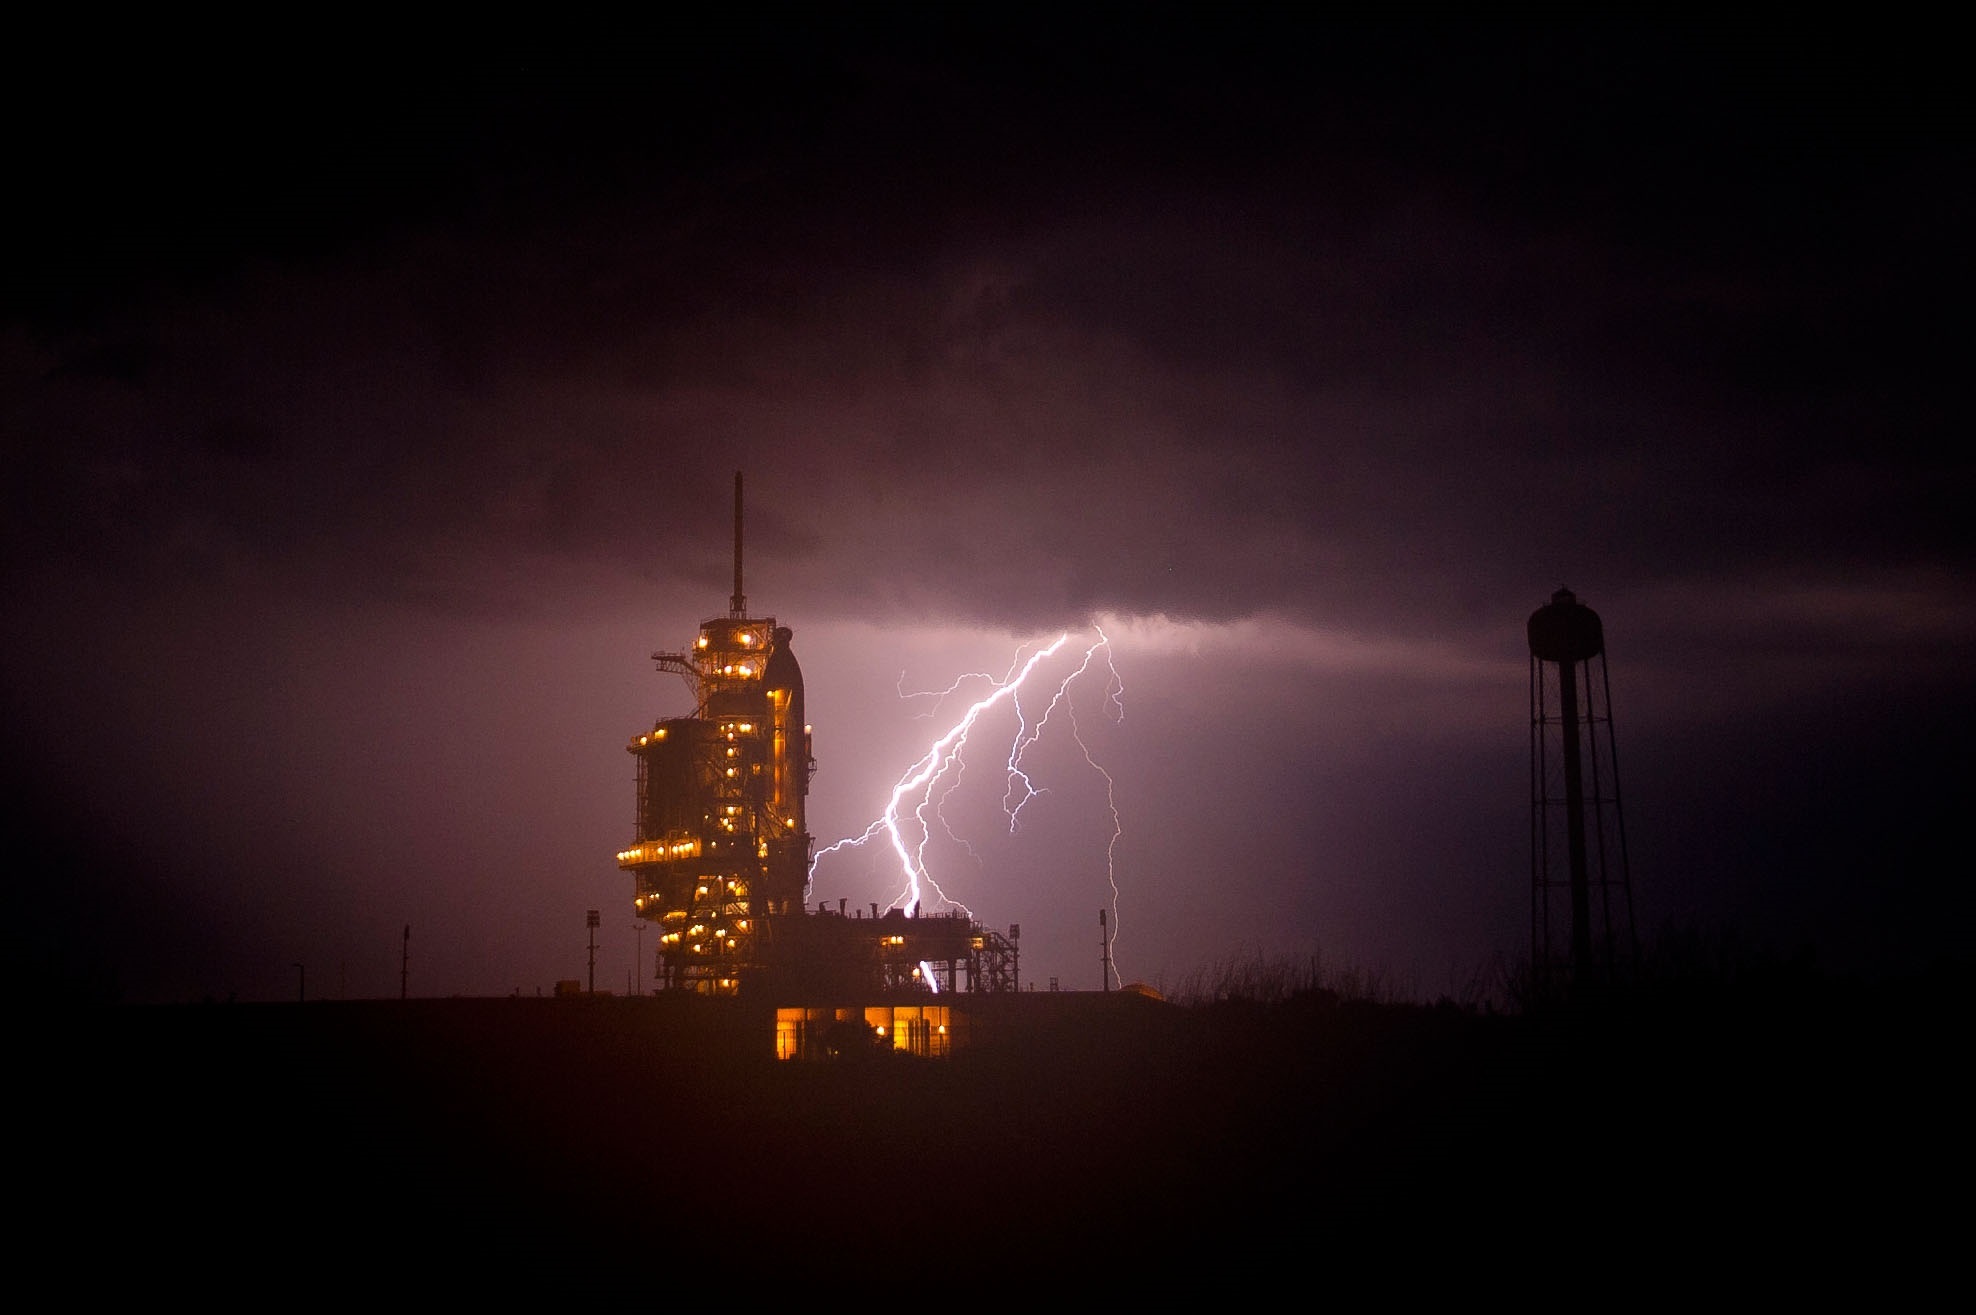
light, sky, night, cosmos, dark, dusk, vehicle, tower, flight, space, weather, storm, darkness, lightning, mission, astronaut, launch, clouds, spaceship, cape canaveral, spacecraft, launch pad, gantry, endeavour space shuttle, atmosphere of earth